Wara Wara

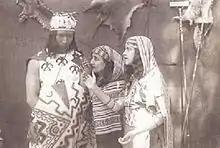

Wara Wara is a 1930 Bolivian feature film, directed by José María Velasco Maidana, combining historical drama and romance. The film was described as a "superproduction" by the press at the time.